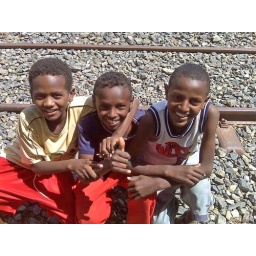
Young boys by the train tracks, Eritrea